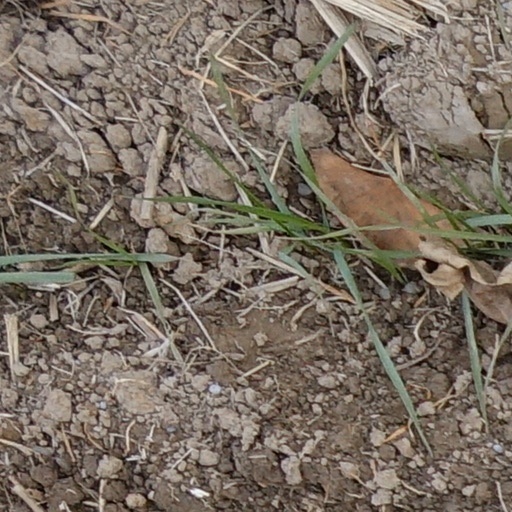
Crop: wheat